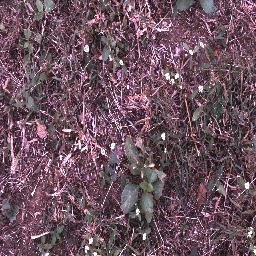
Label: snake_weed